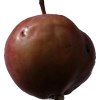
Label: Apple 18